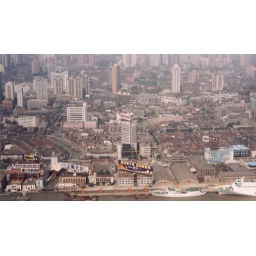
A view from a window in China - possibly the Shangai TV Tower.